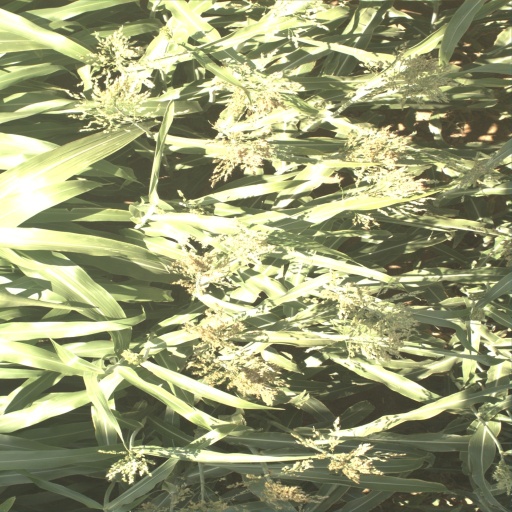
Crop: sorghum